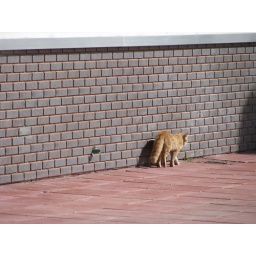
First cats (or animals at all) that I've seen......several were around these fast food places on the beach.